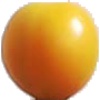
Label: cherry_wax_yellow